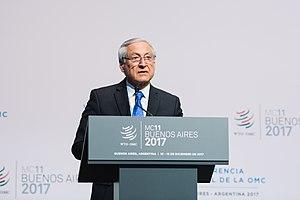
Heraldo Muñoz, né le 22 juillet 1948 à Santiago, est un homme politique et diplomate chilien.